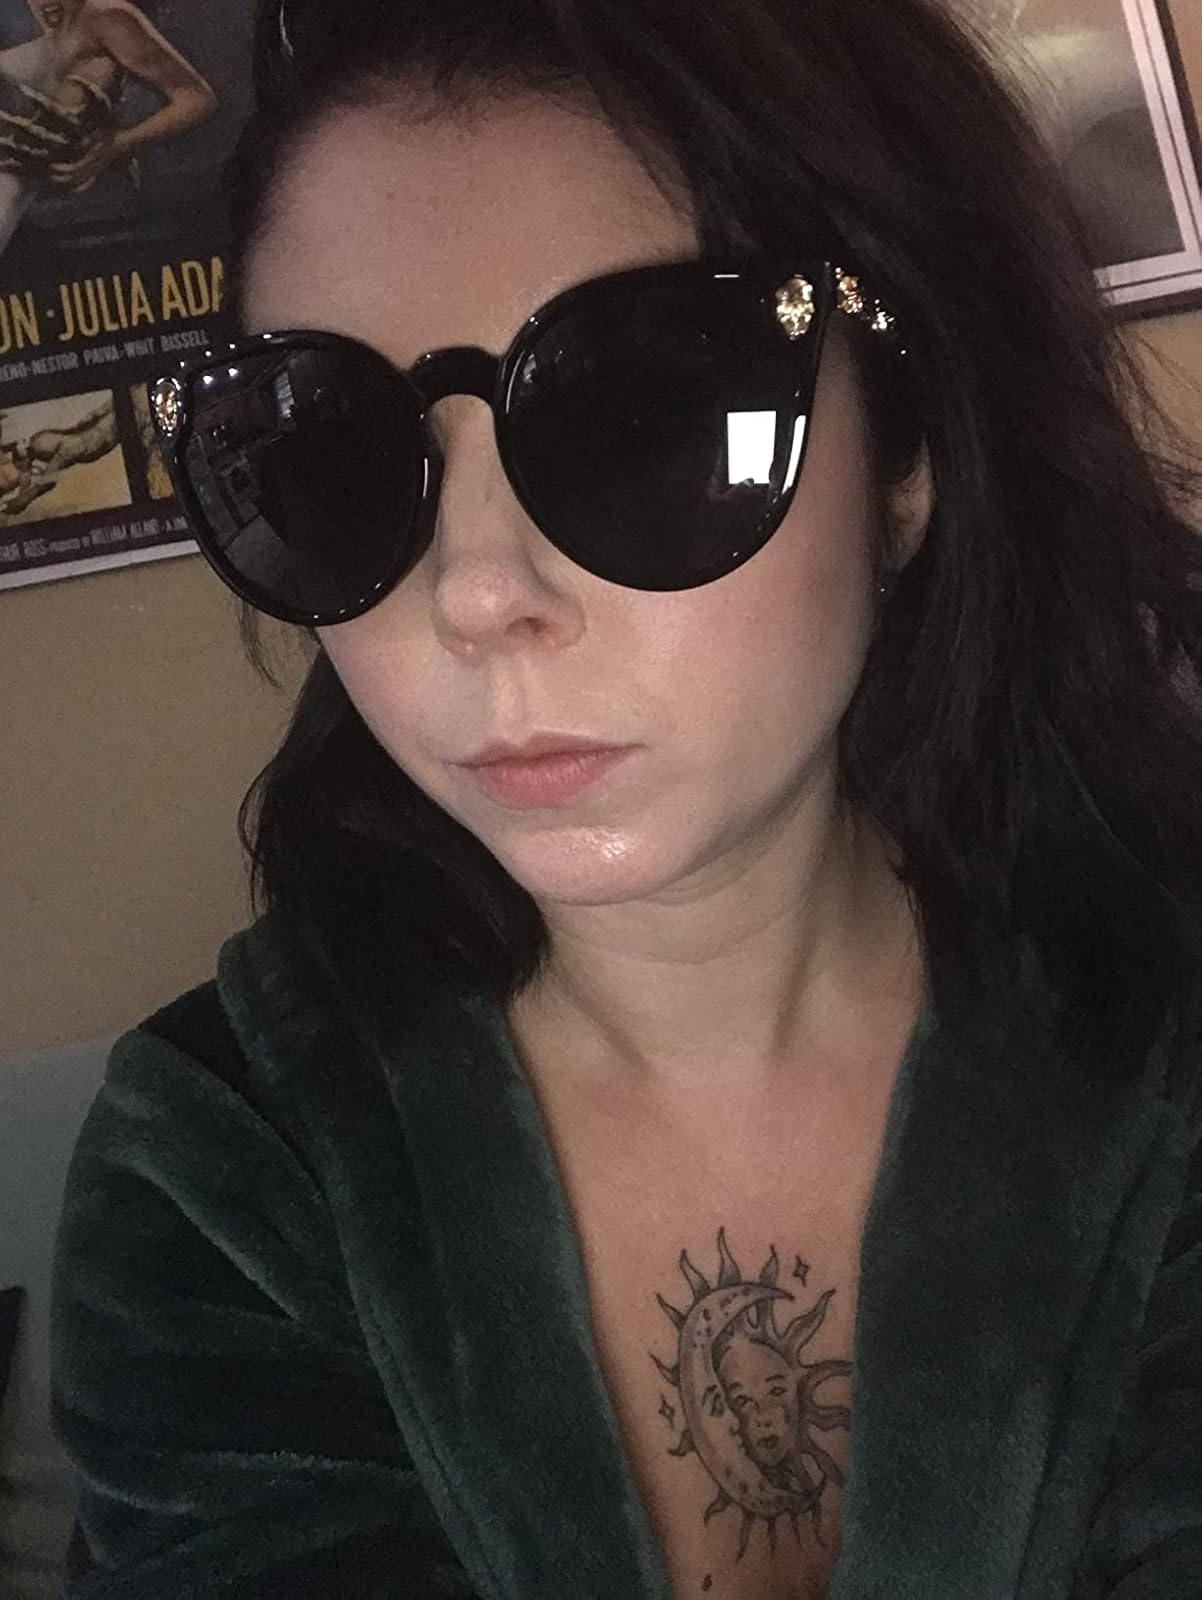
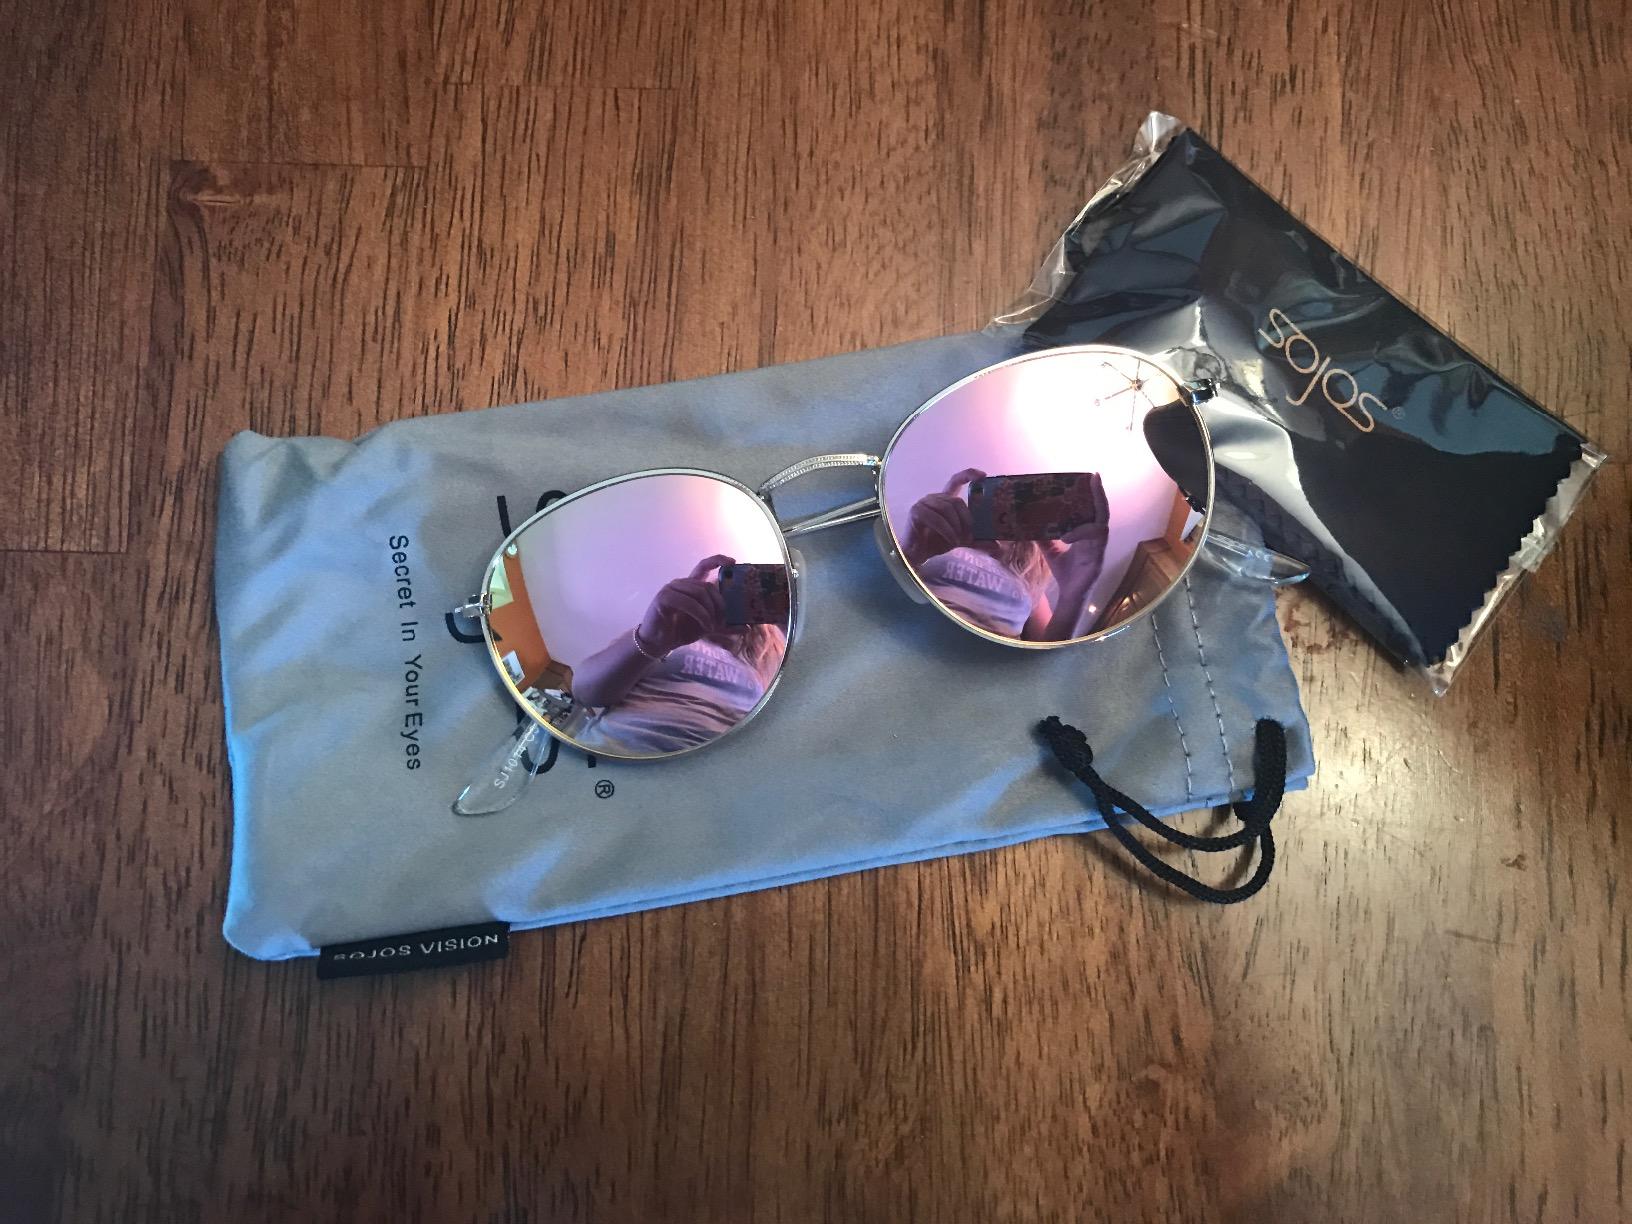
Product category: accessories_sunglasses
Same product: no